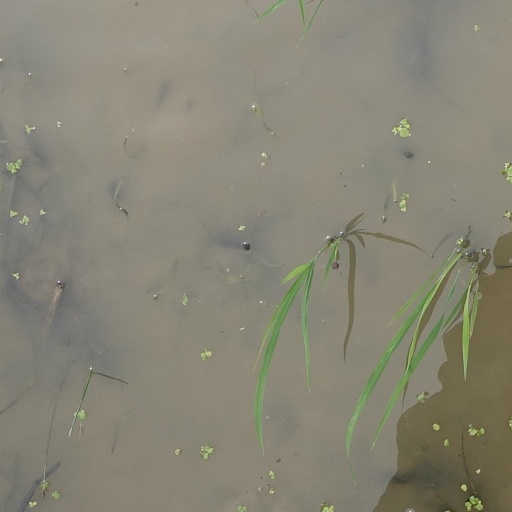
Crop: rice